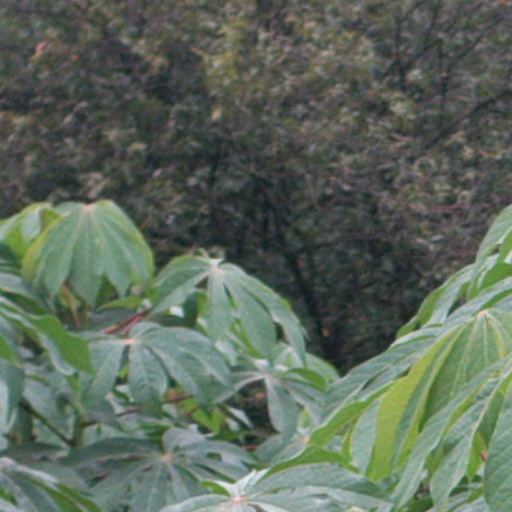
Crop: cassava